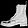
Label: Ankle boot